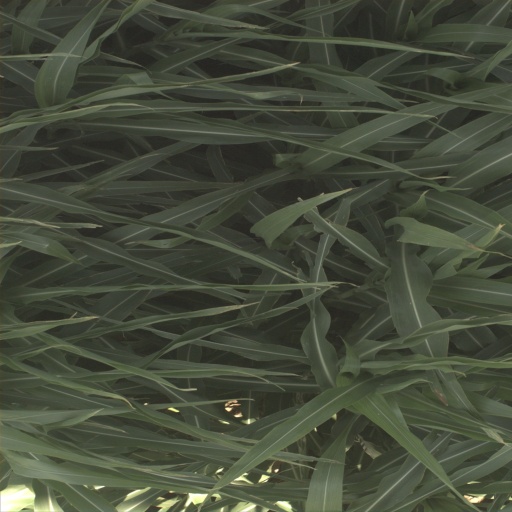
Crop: sorghum